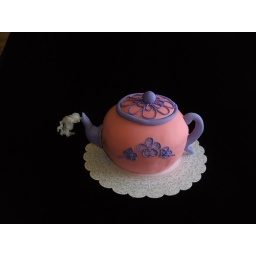
A sculpted 3-D teapot filled with white chocolate butter cream frosting and covered in pink and purple fondant.